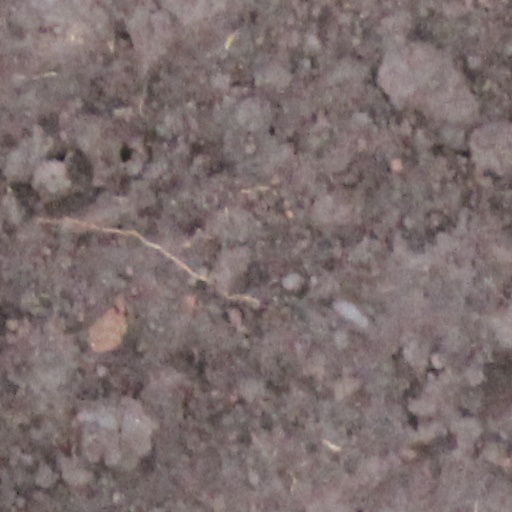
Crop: wheat